Hitman 2 (2018 video game)

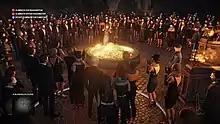
In this gameplay screenshot, Agent 47 is disguising as a member of the Ark Society in the map of Isle of Sgàil.

Like the first game in the "World of Assassination" trilogy, "Hitman 2" is a stealth game that is played from a third-person perspective. The player assumes control of Agent 47, an assassin whose targets are scattered across the world. The game has eight missions that are set in Hawke's Bay, New Zealand; Miami, Florida; a village in Colombia; the slums of Mumbai, India; a suburb of Vermont called Whittleton Creek; and a fictional North Atlantic island called Sgàil, set within the maritime borders of Scotland. The game's downloadable content (DLC) includes new locations: a bank in New York City and a resort in the Maldives. Players can download all of the chapters from "Hitman" if the player owns it or has bought the content as DLC, which incorporates the gameplay changes added to "Hitman 2" and allows "Hitman" to be played within "Hitman 2"s improved engine. Each of the game's locations is a sandbox-type environment players can explore. Players must understand the layout of the maps to identify infiltration opportunities.